Üstün Bilgen-Reinart

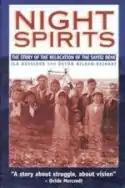
Night Spirits: The Story of the Relocation of the Sayisi Dene

Üstün Bilgen-Reinart (born 1947 in Ankara, Turkey) is a Turkish-Canadian writer, journalist and broadcaster, author of three notable books, the first two on the social and environmental dislocations associated with development in Canada and western Turkey, respectively on the ordeals experienced by the relocated Aboriginal peoples of Canada, the Sayisi Dene First Nation in Tadoule Lake, Manitoba, and then by Bergama villagers of Turkey's Aegean Region campaigning against gold mining in their land. Her latest book, the autobiographical "Porcelain Moon and Pomegranates: A Woman's Trek through Turkey" was published 2008.